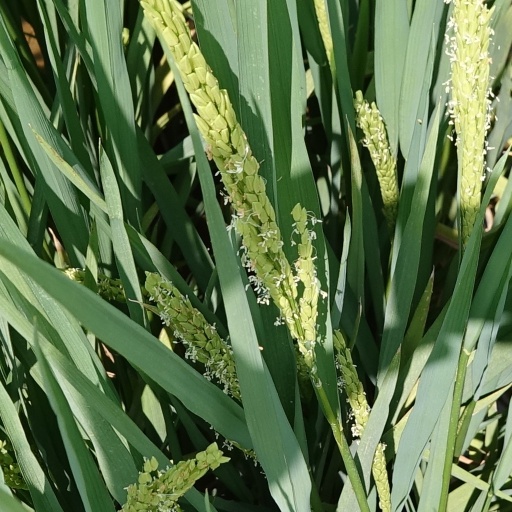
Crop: rice